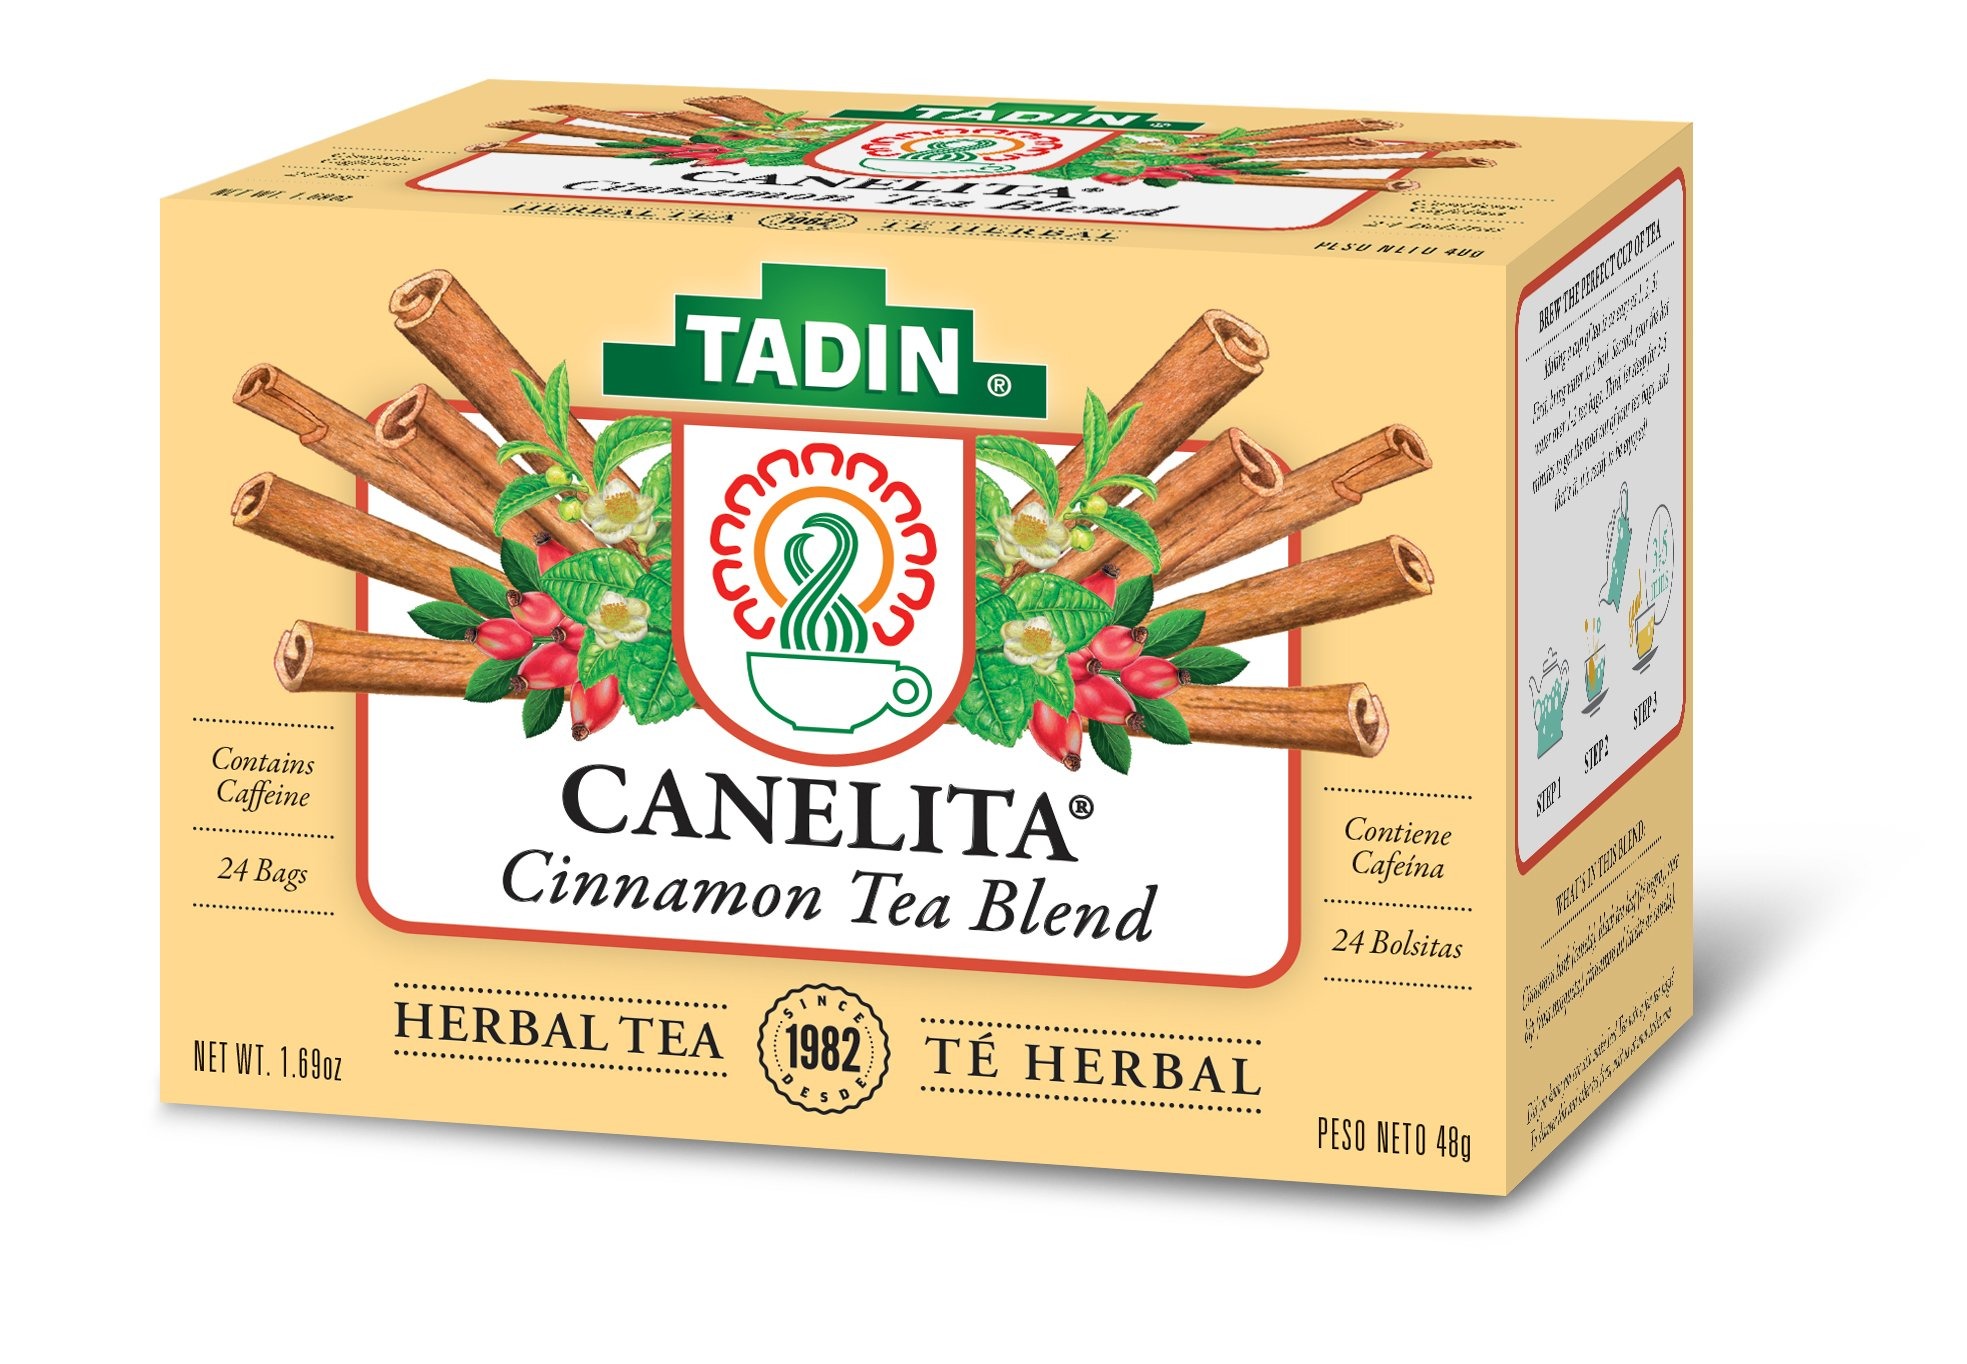
Item Name: Tadin Tea, Canelita (Cinnamon Blend) Tea, 24-Count Tea Bags (Pack of 12)
Bullet Point 1: Ingredients: Cinnamon, Black Tea, Rose Hips.
Bullet Point 2: Item Package Length: 6.858cm
Bullet Point 3: Item Package Width: 8.128cm
Bullet Point 4: Item Package Height: 11.43cm
Bullet Point 5: Improves Heart Health
Value: 288.0
Unit: Count

Price: 32.99